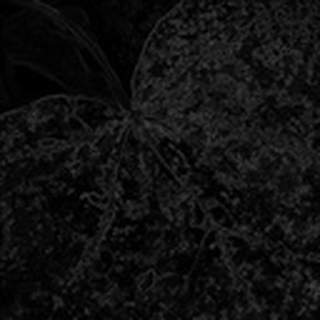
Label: cotton_powdery_mildew